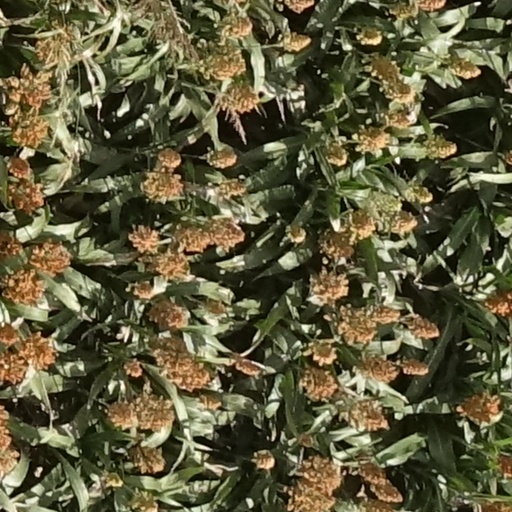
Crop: sorghum